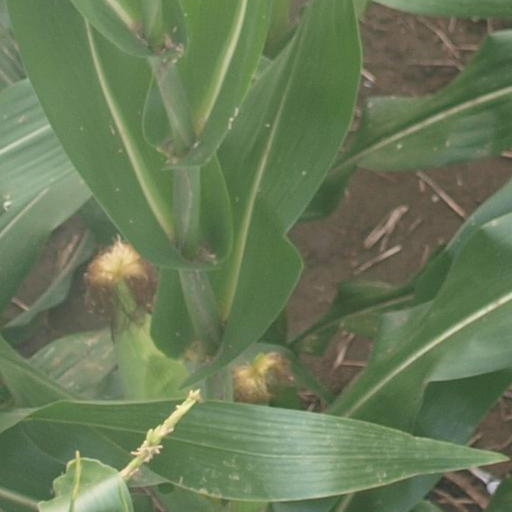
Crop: maize; corn